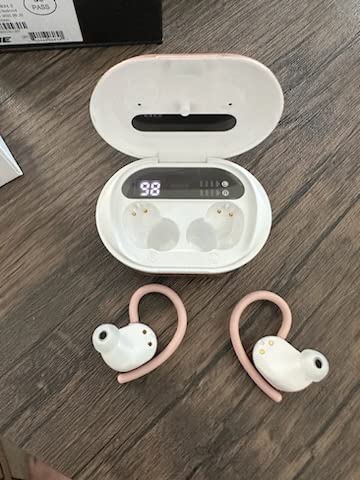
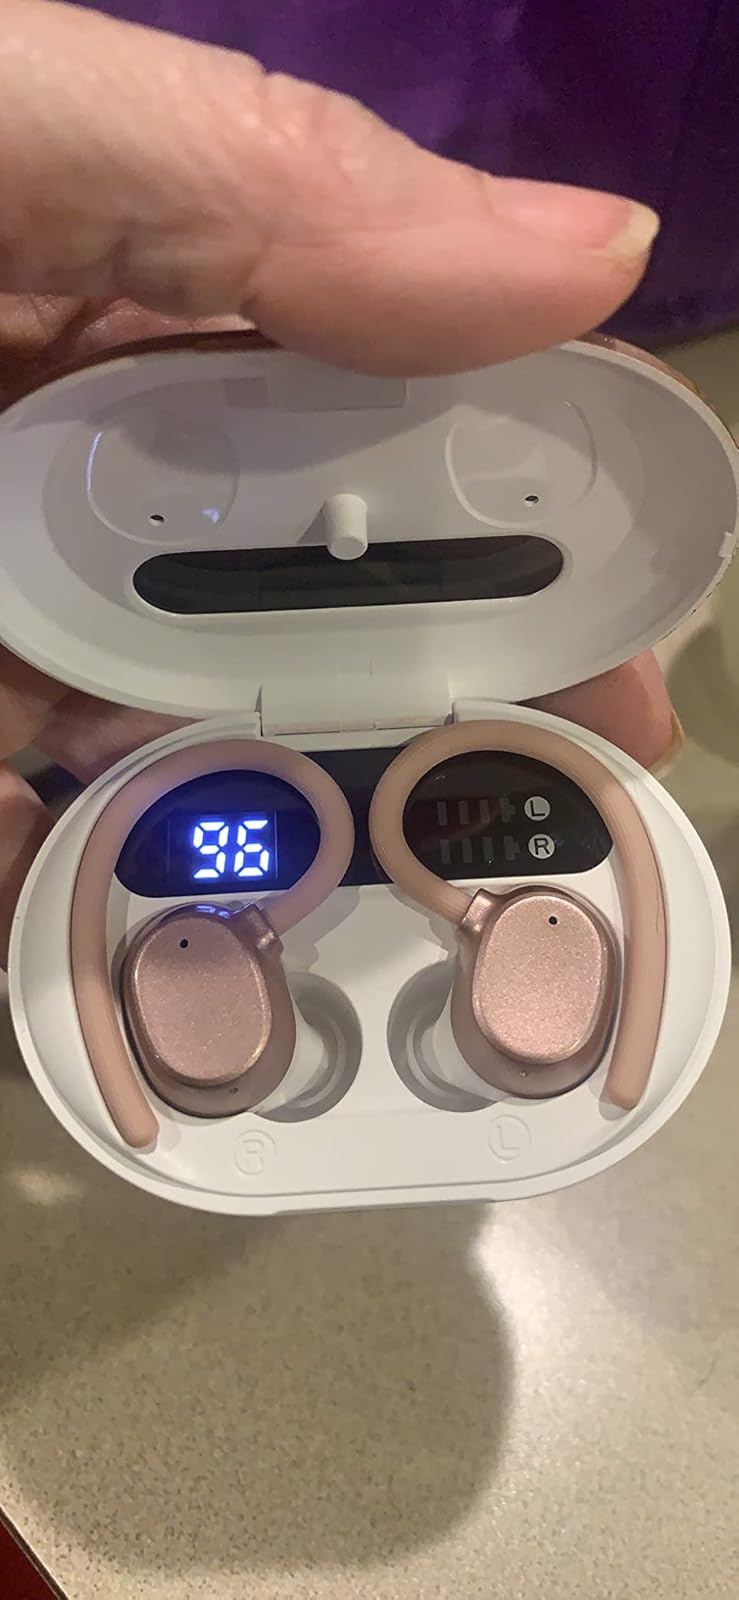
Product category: earbuds
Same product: yes